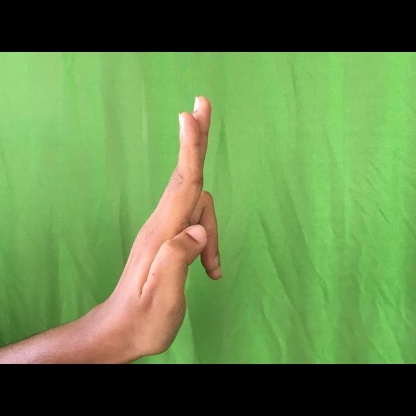
Mudra: Ardhapathaka